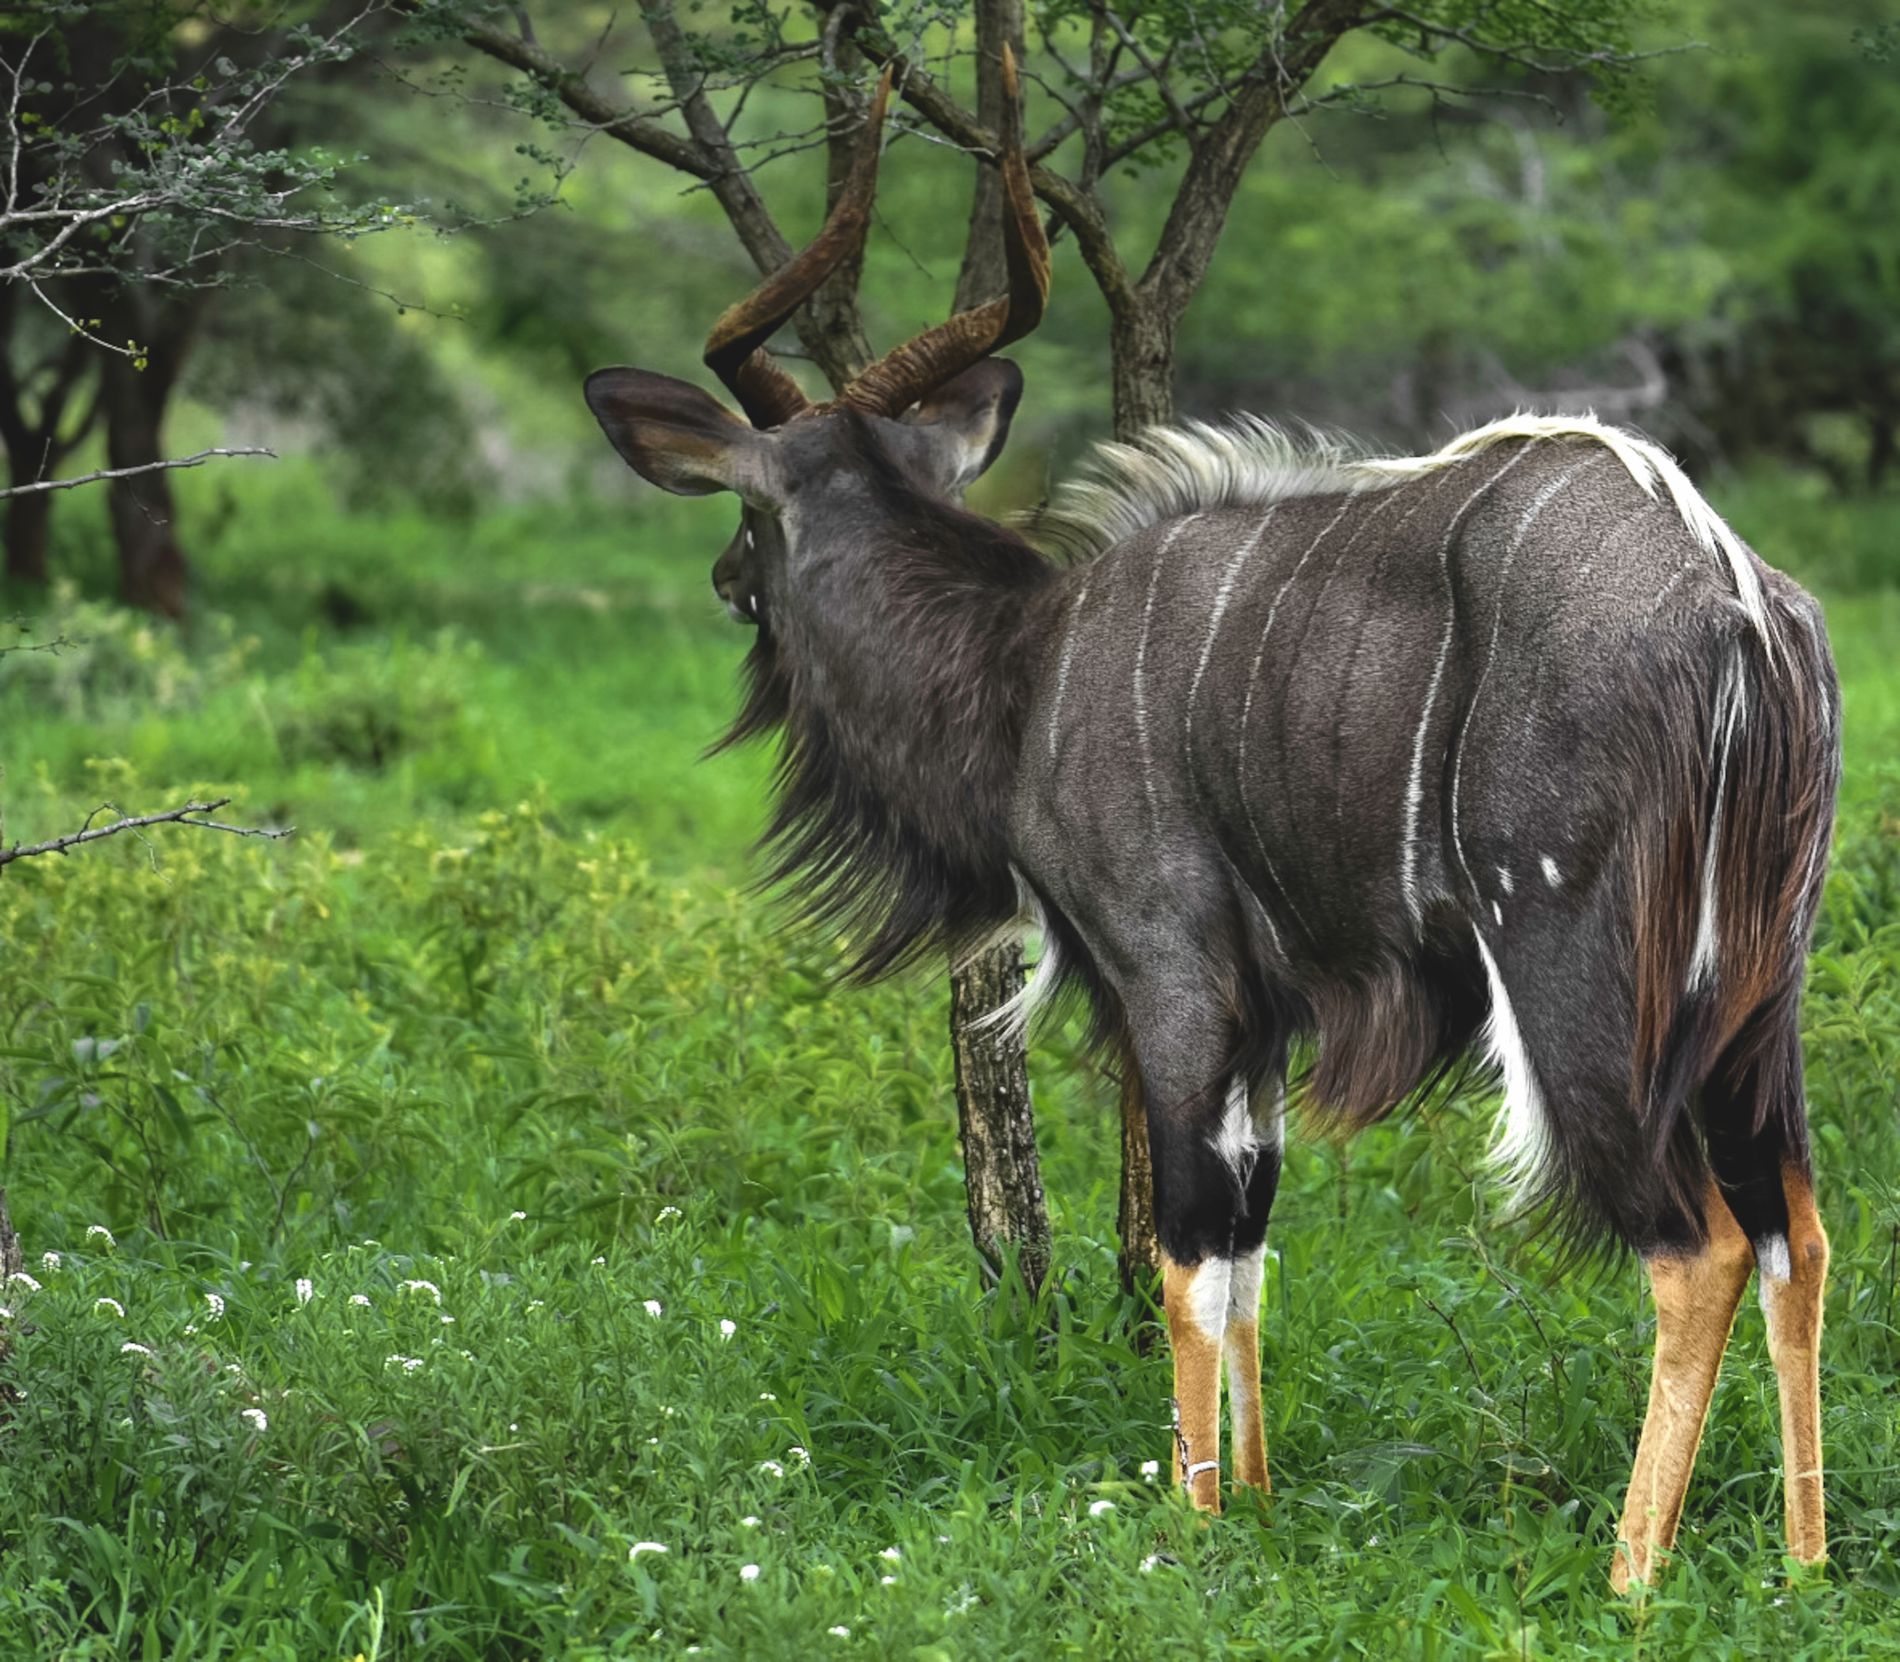
Nyala in the Wild
a nyala standing in a green field. The animal is facing away, with its horns curved and its body marked with white stripes. Trees and grass surround it, creating a natural and peaceful scene.
a medium shot taken in daylight at eye level from behind the nyala. It captures the animal’s full body and some of the surrounding environment, giving a clear view of its markings, texture, and posture. The focus is sharp on the nyala, with a softly blurred background that highlights the lush greenery and adds depth to the image.
Labels: Animal, Antelope, Mammal, Wildlife, Plant, Vegetation, Field, Grassland, Nature, Outdoors, Deer, Impala, Gazelle, Tree, Grass, Countryside, Farm, Pasture, Rural, Elk, Bongo, nyala, Nyala, Trees
Camera: NIKON CORPORATION NIKON D3400
Lens: AF-S DX VR Nikkor 55-300mm 4.5-5.6G ED
Aperture: F5.6
Exposure: 1/200 sec
ISO: 140
Focal length: 120